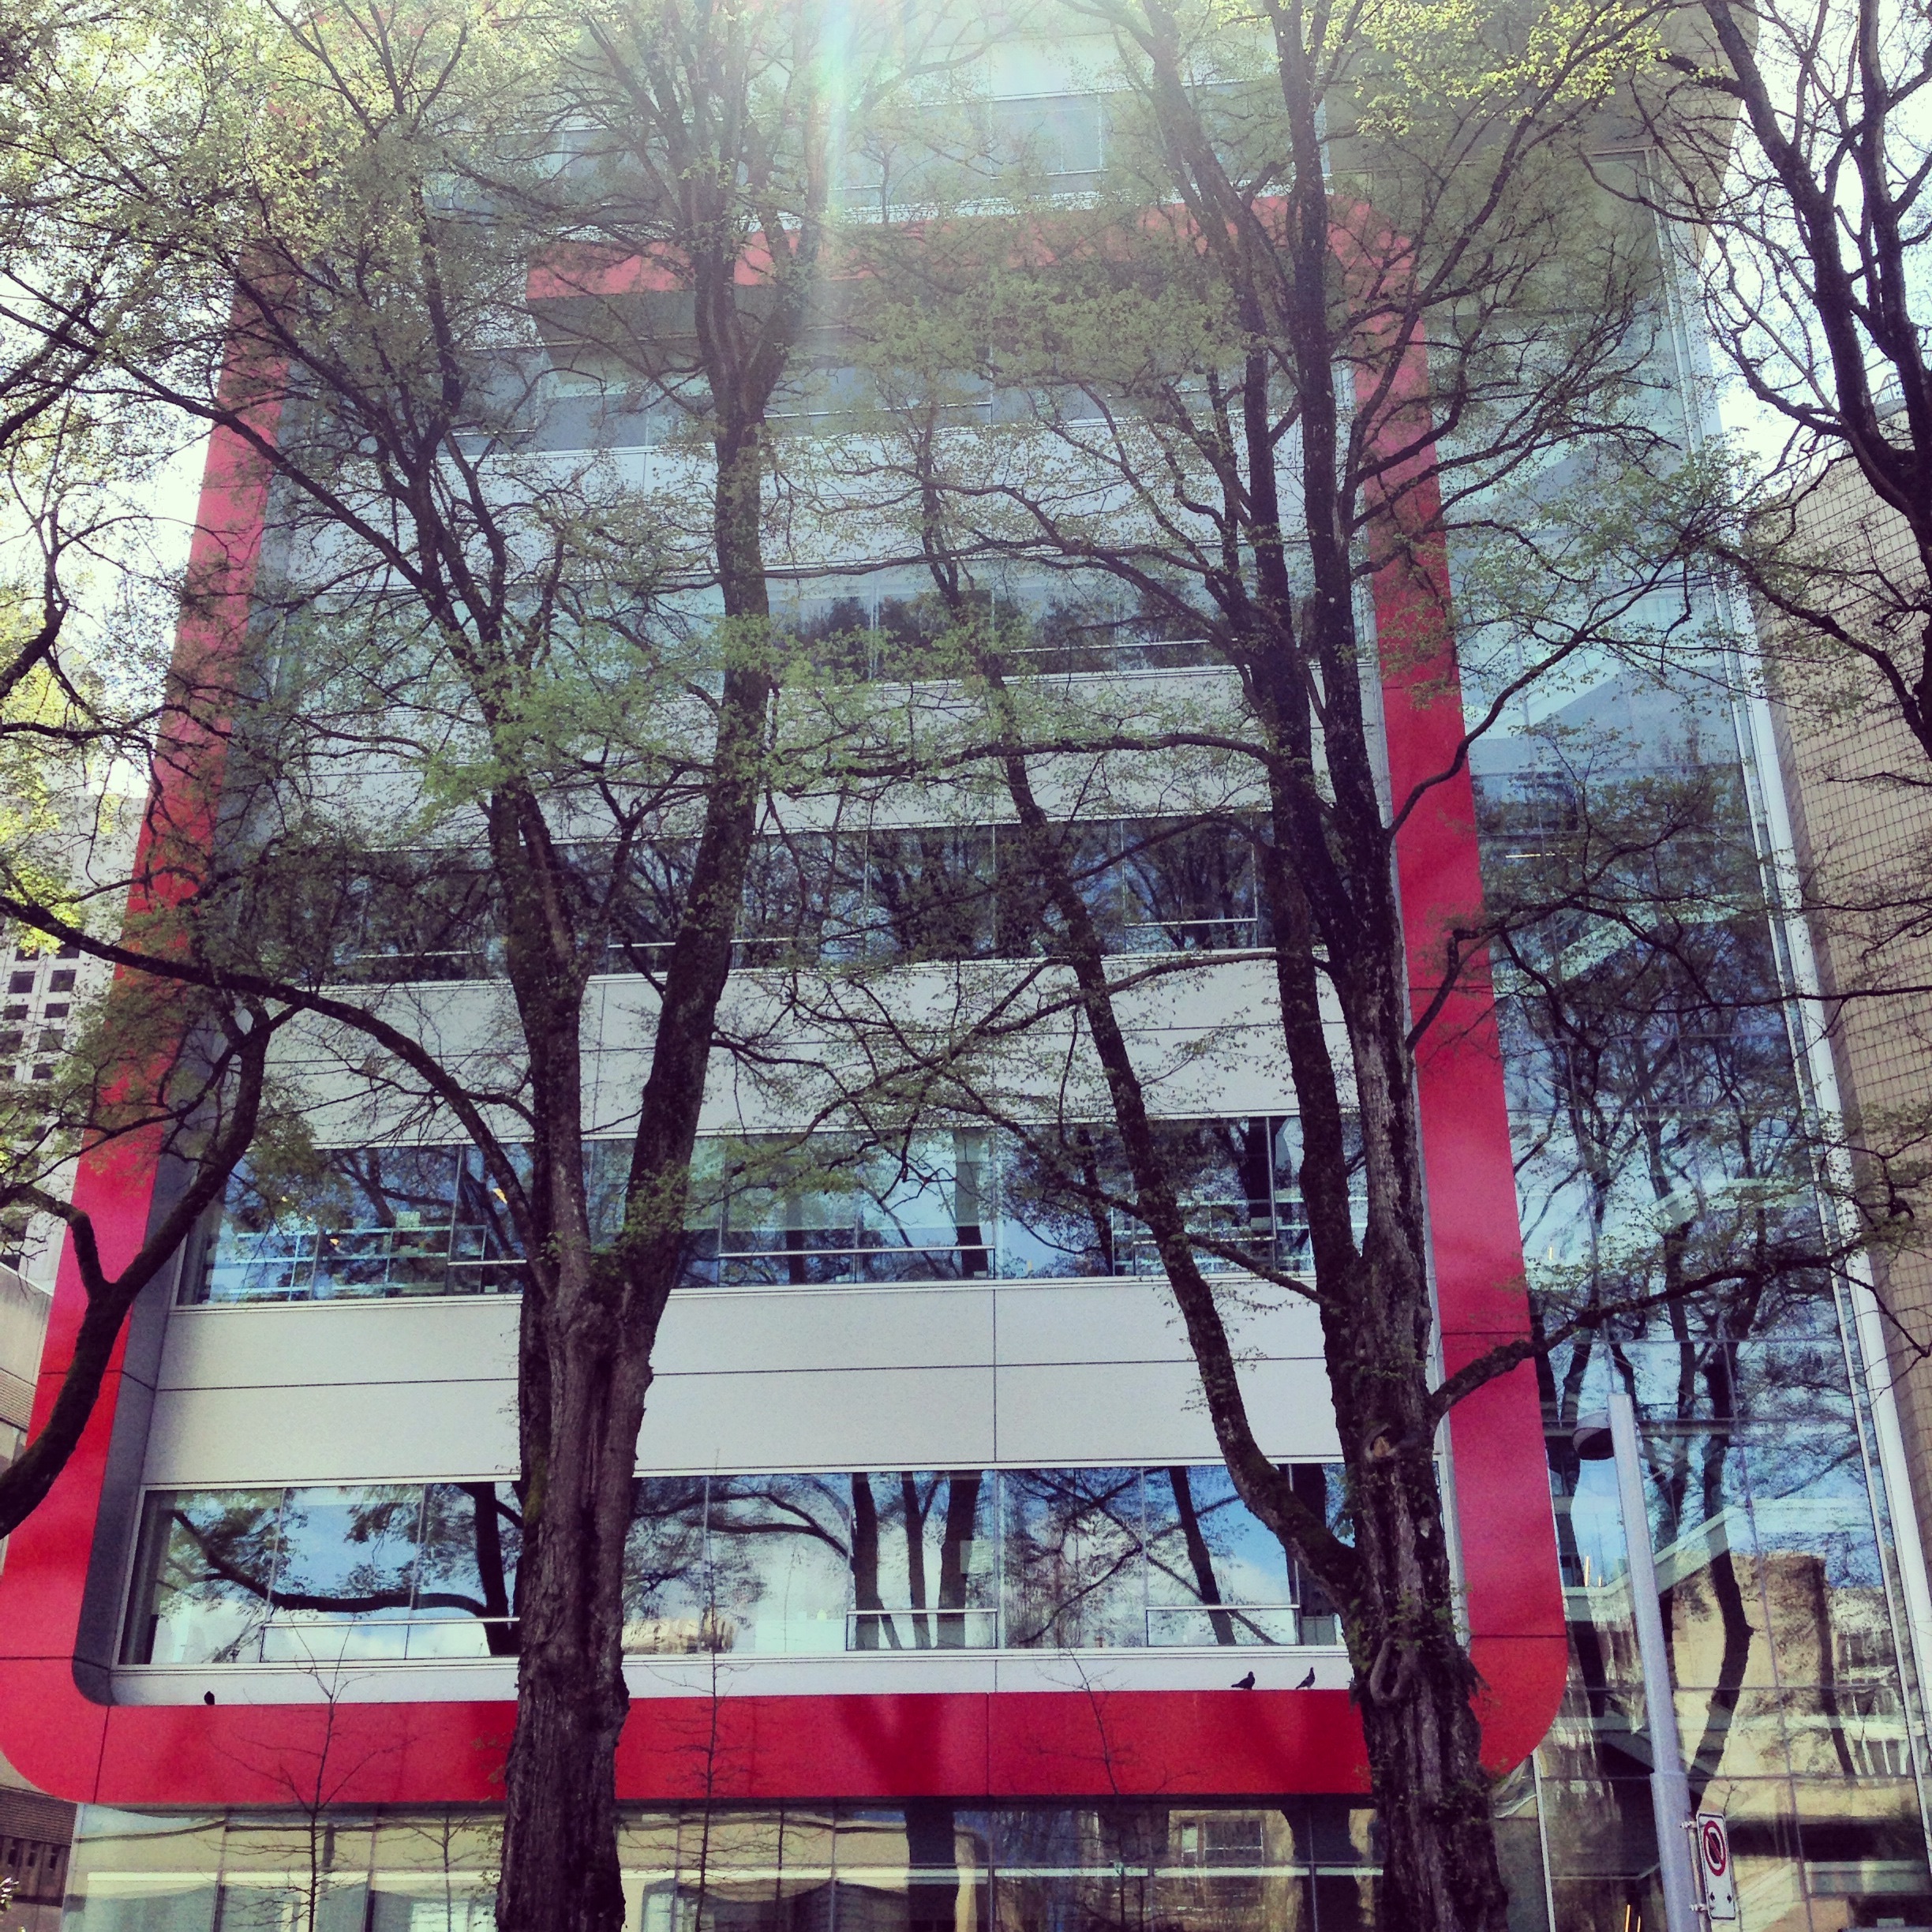
tree, flower, window, city, spring, color, facade, art, urban area